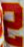
Number: 2